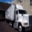
Label: truck